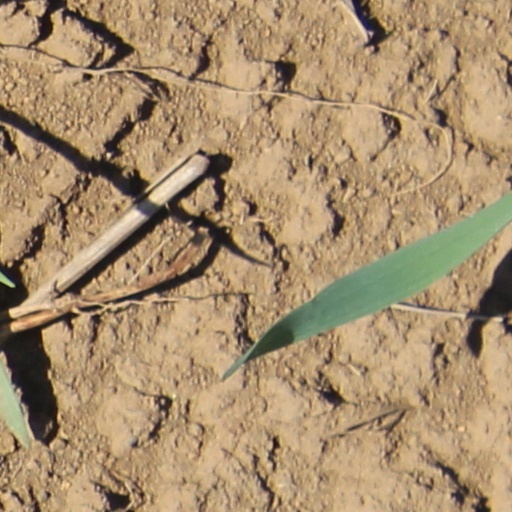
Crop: wheat